Elizabeth Street Mall

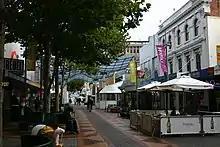
Elizabeth Street Mall

Elizabeth Street Mall is a pedestrian street mall in Hobart, Tasmania. It is located on Elizabeth Street, running for one block between Collins Street and Liverpool Street. It is the largest shopping area in the Hobart city centre. It is also a busy meeting place and busking area.